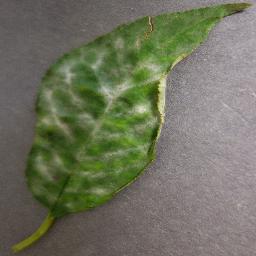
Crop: cherry
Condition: (including_sour)_powdery_mildew